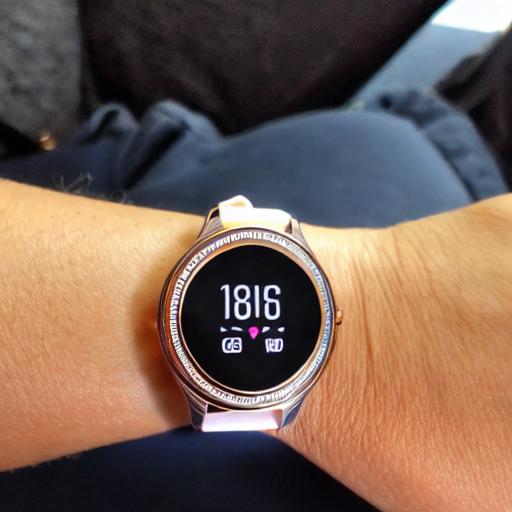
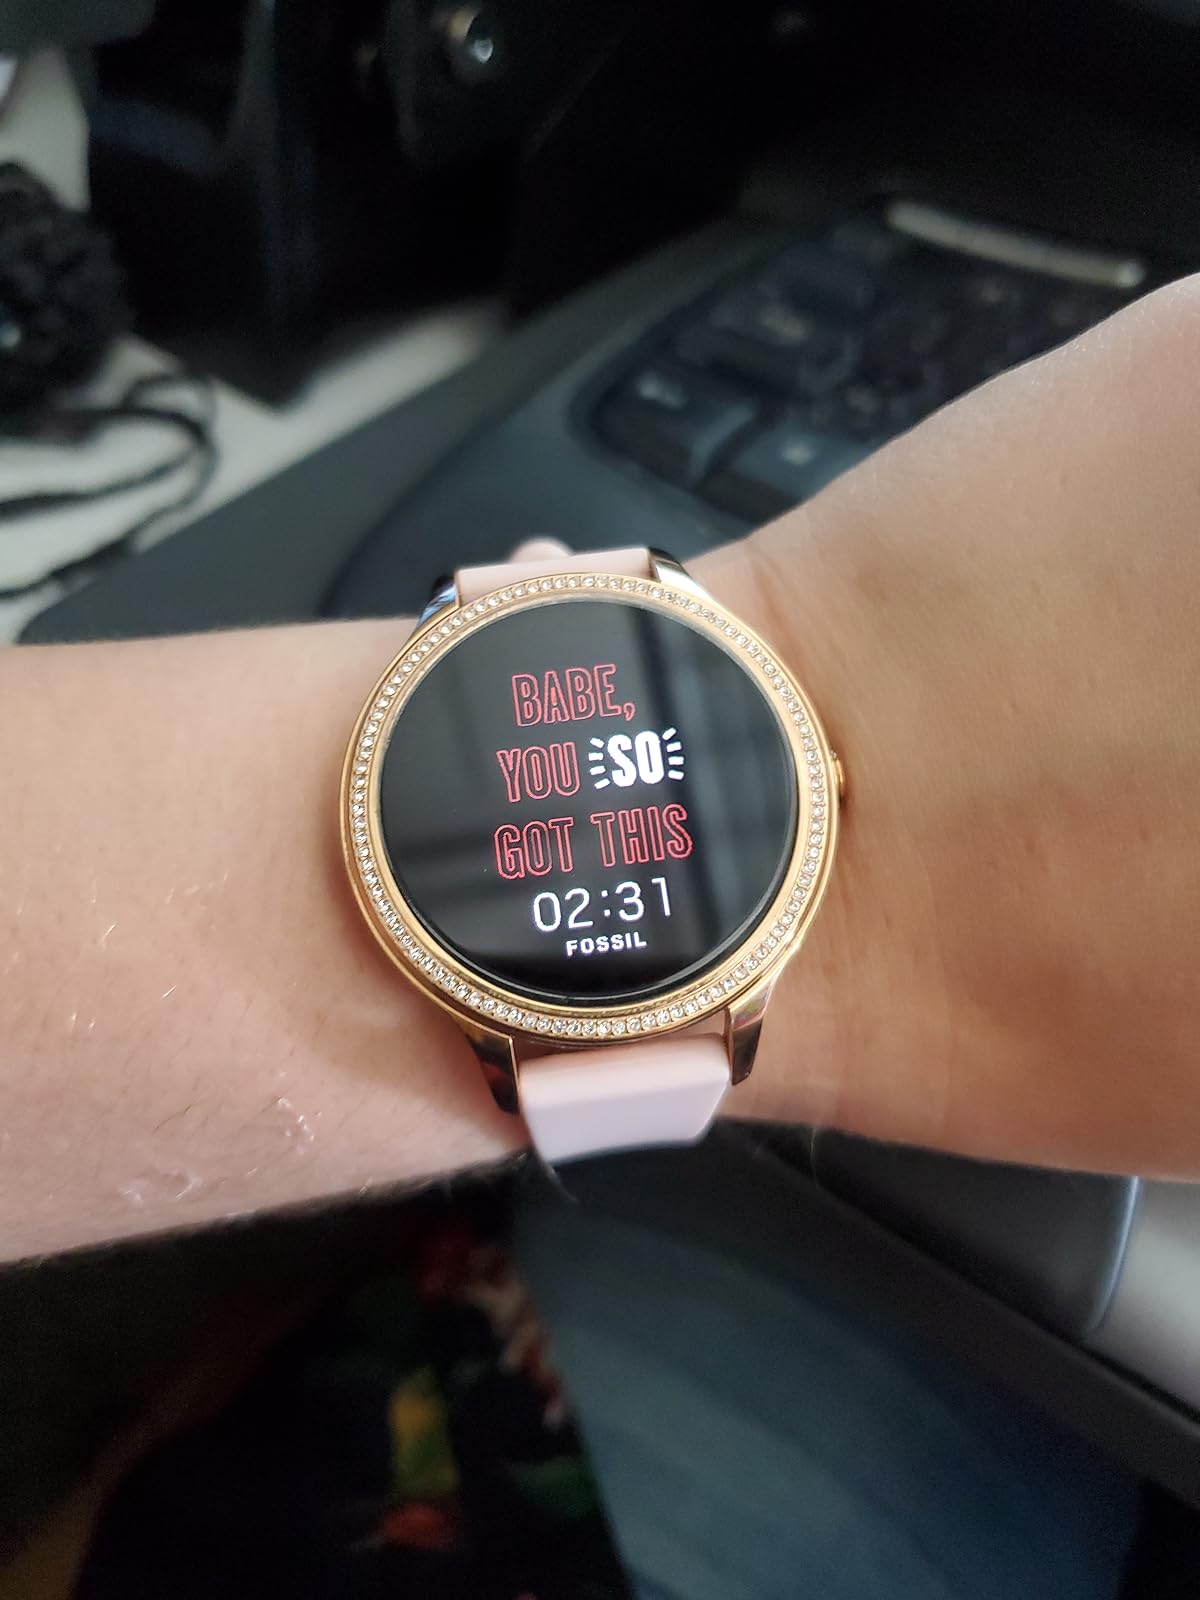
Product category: smartwatch
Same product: no